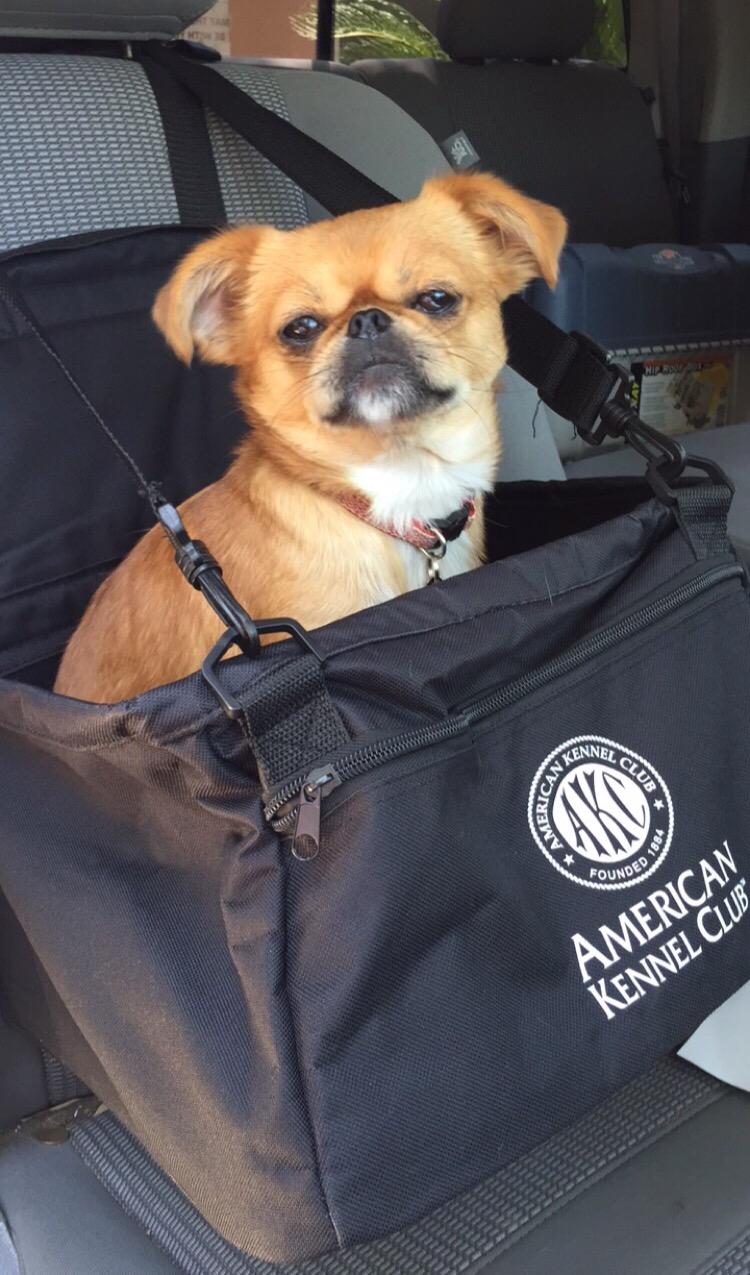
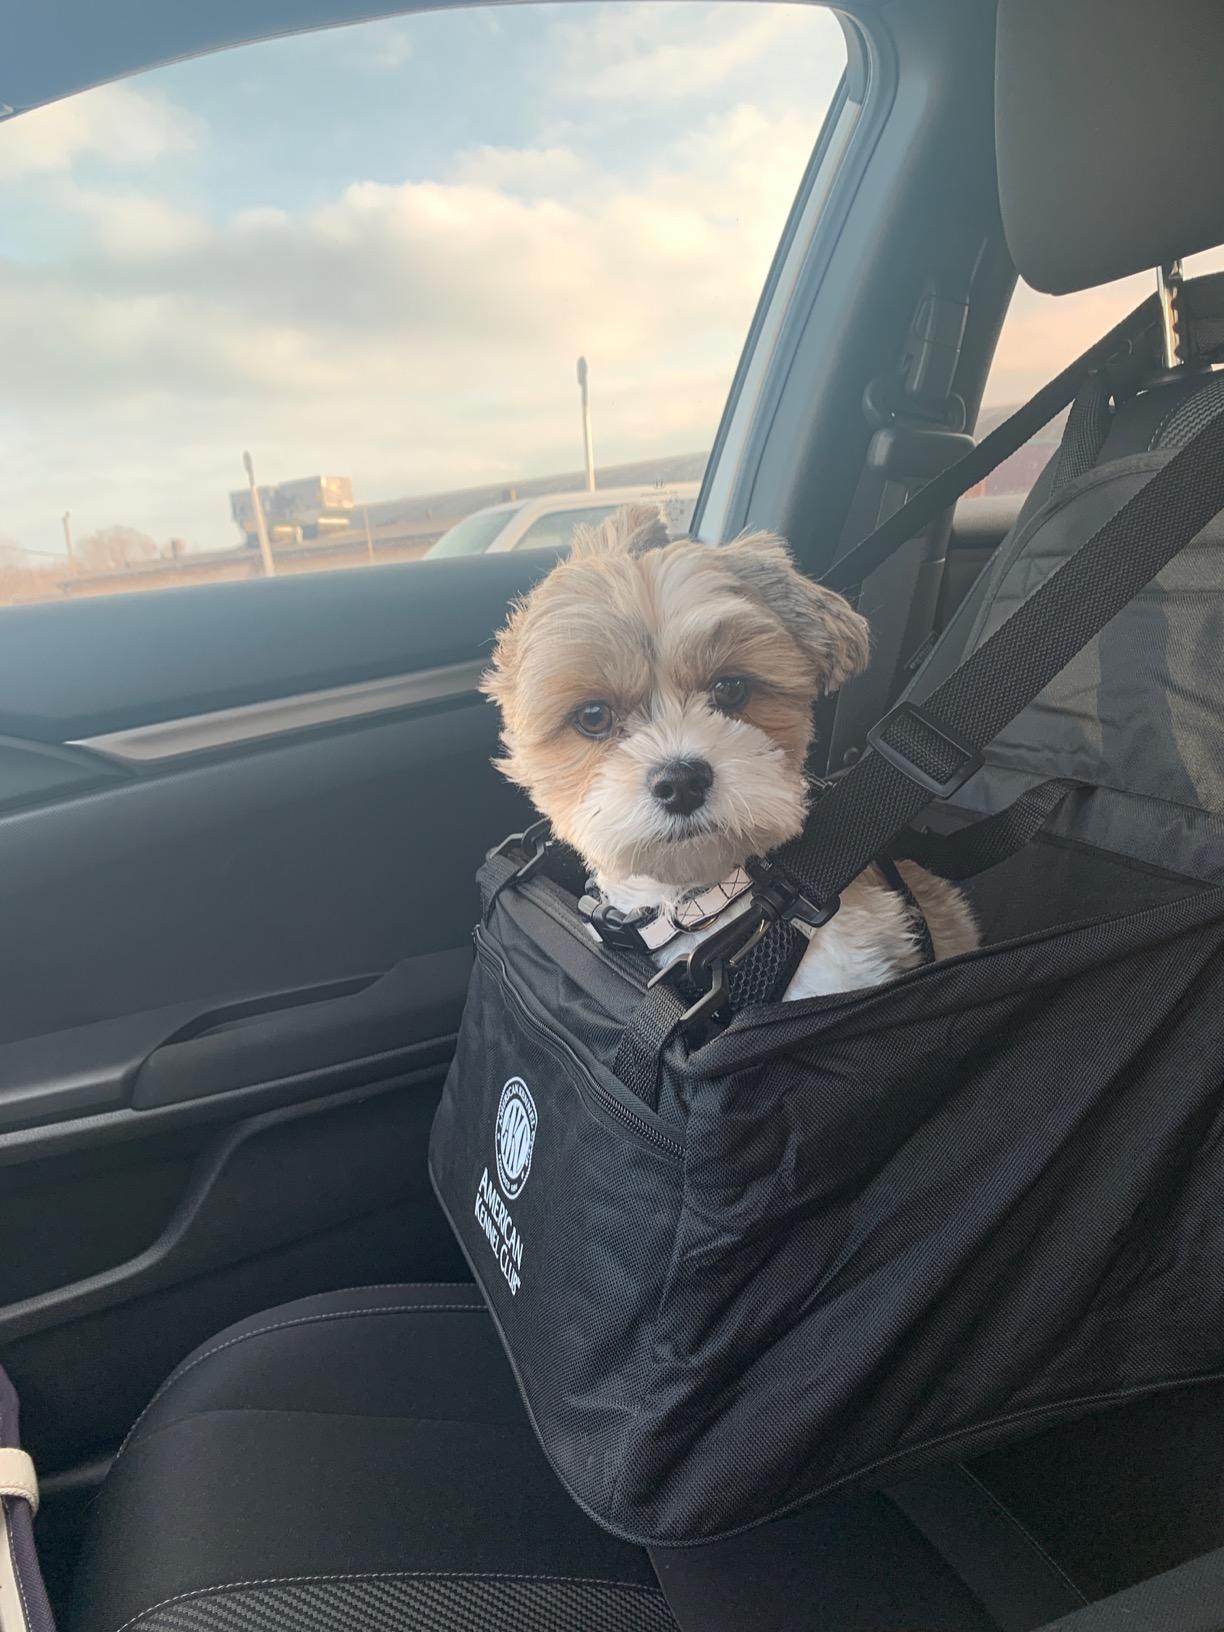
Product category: items_kennel
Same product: yes